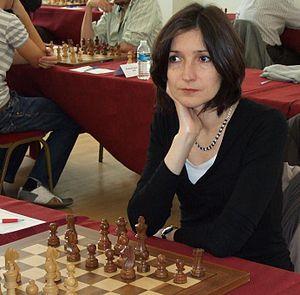
Ketevan Arakhamia-Grant est une joueuse d'échecs soviétique, puis géorgienne née le 19 juillet 1968 à Otchamtchiré et écossaise depuis 2008. Elle a obtenu le titre de grand maître international en 2009 et remporté la médaille de bronze lors du deuxième championnat d'Europe d'échecs individuel en 2001. Elle a épousé en 1996 le joueur écossais Jonathan Grant avec qui elle a eu une fille.